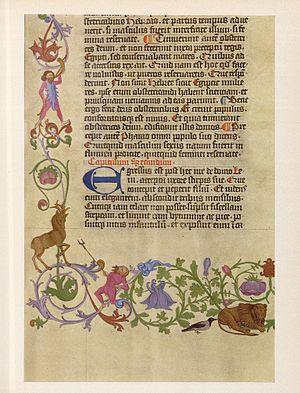
La bible géante de Mayence est un manuscrit de très grande taille de la Bible, produit en 1452-1453, probablement à Mayence ou à proximité. Le manuscrit est remarquable pour sa beauté, et parce qu'il est l'un des derniers manuscrits de la Bible écrits avant l'invention de l'imprimerie en Occident ; il est remarquable aussi pour ses liens éventuels avec la Bible de Gutenberg.